Pierre Corneille

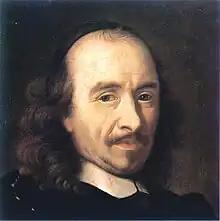
Detail from a portrait by Charles Le Brun

Pierre Corneille (6 June 1606 – 1 October 1684) was a French tragedian. He is generally considered one of the three great 17th-century French dramatists, along with Molière and Racine.